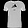
Label: T - shirt / top